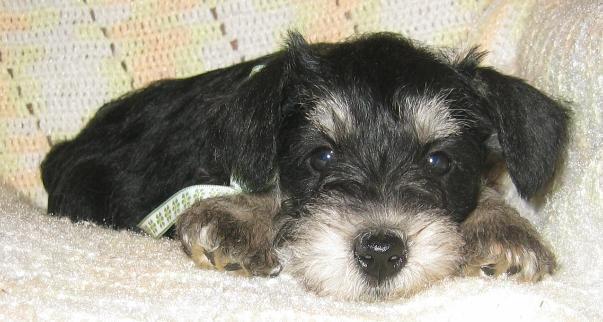
standard_schnauzer